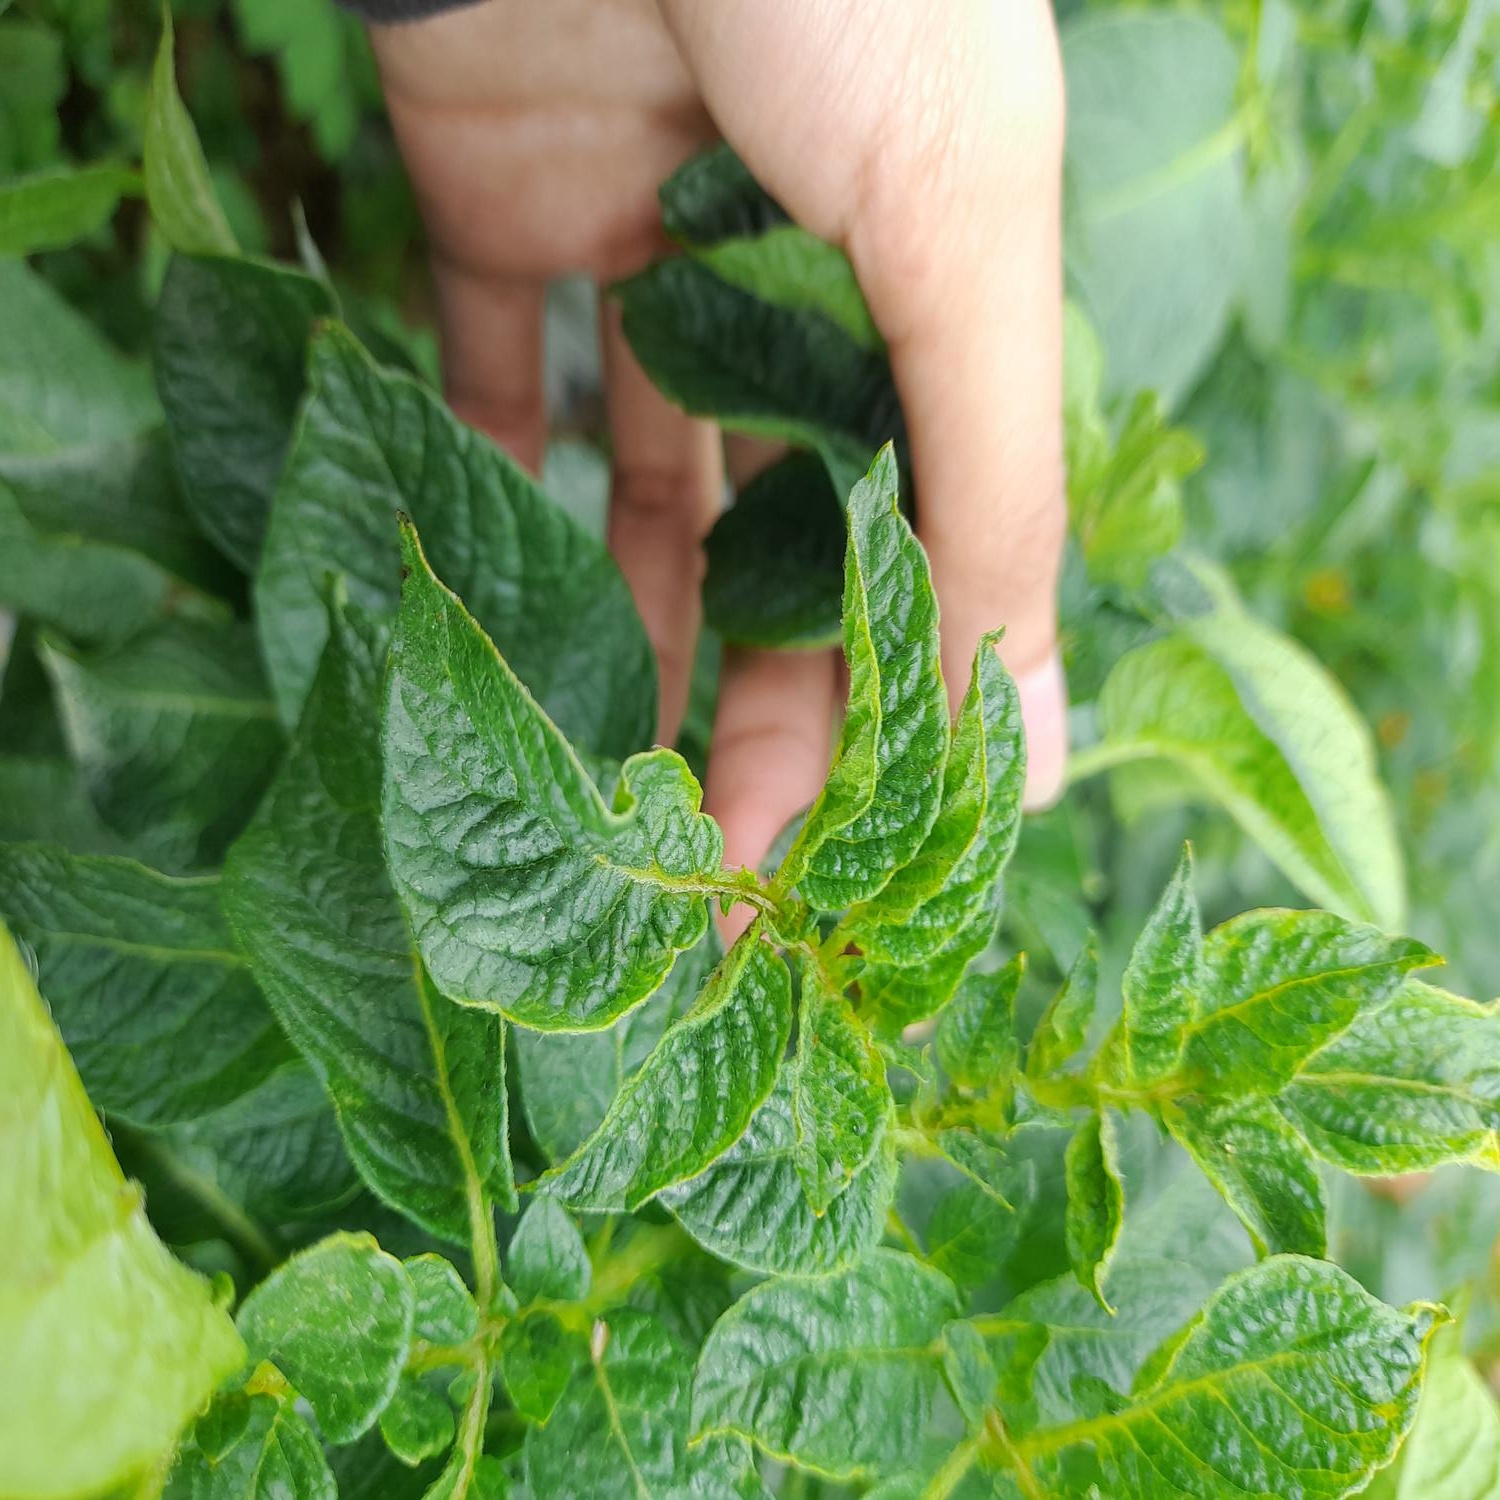
Etiqueta: Virus